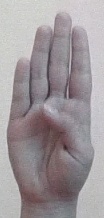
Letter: kaaf